Casein

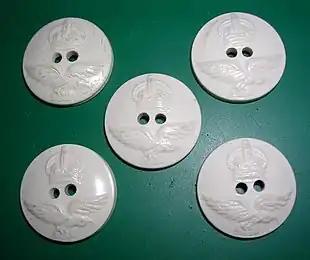
White galalith RAAF pre-1953 buttons

Some of the earliest plastics were based on casein. In particular, galalith was well known for use in buttons. Fiber can be made from extruded casein. Lanital, a fabric made from casein fiber (known as Aralac in the United States), was particularly popular in Italy during the 1930s.